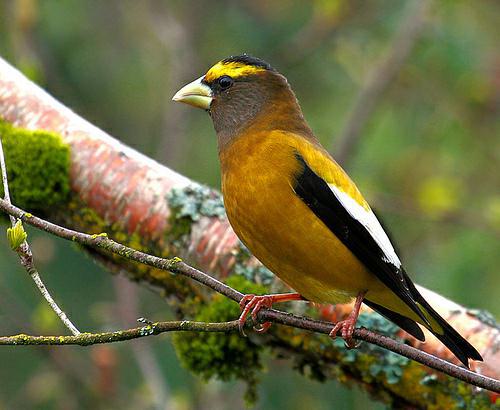
A photo of a evening grosbeak